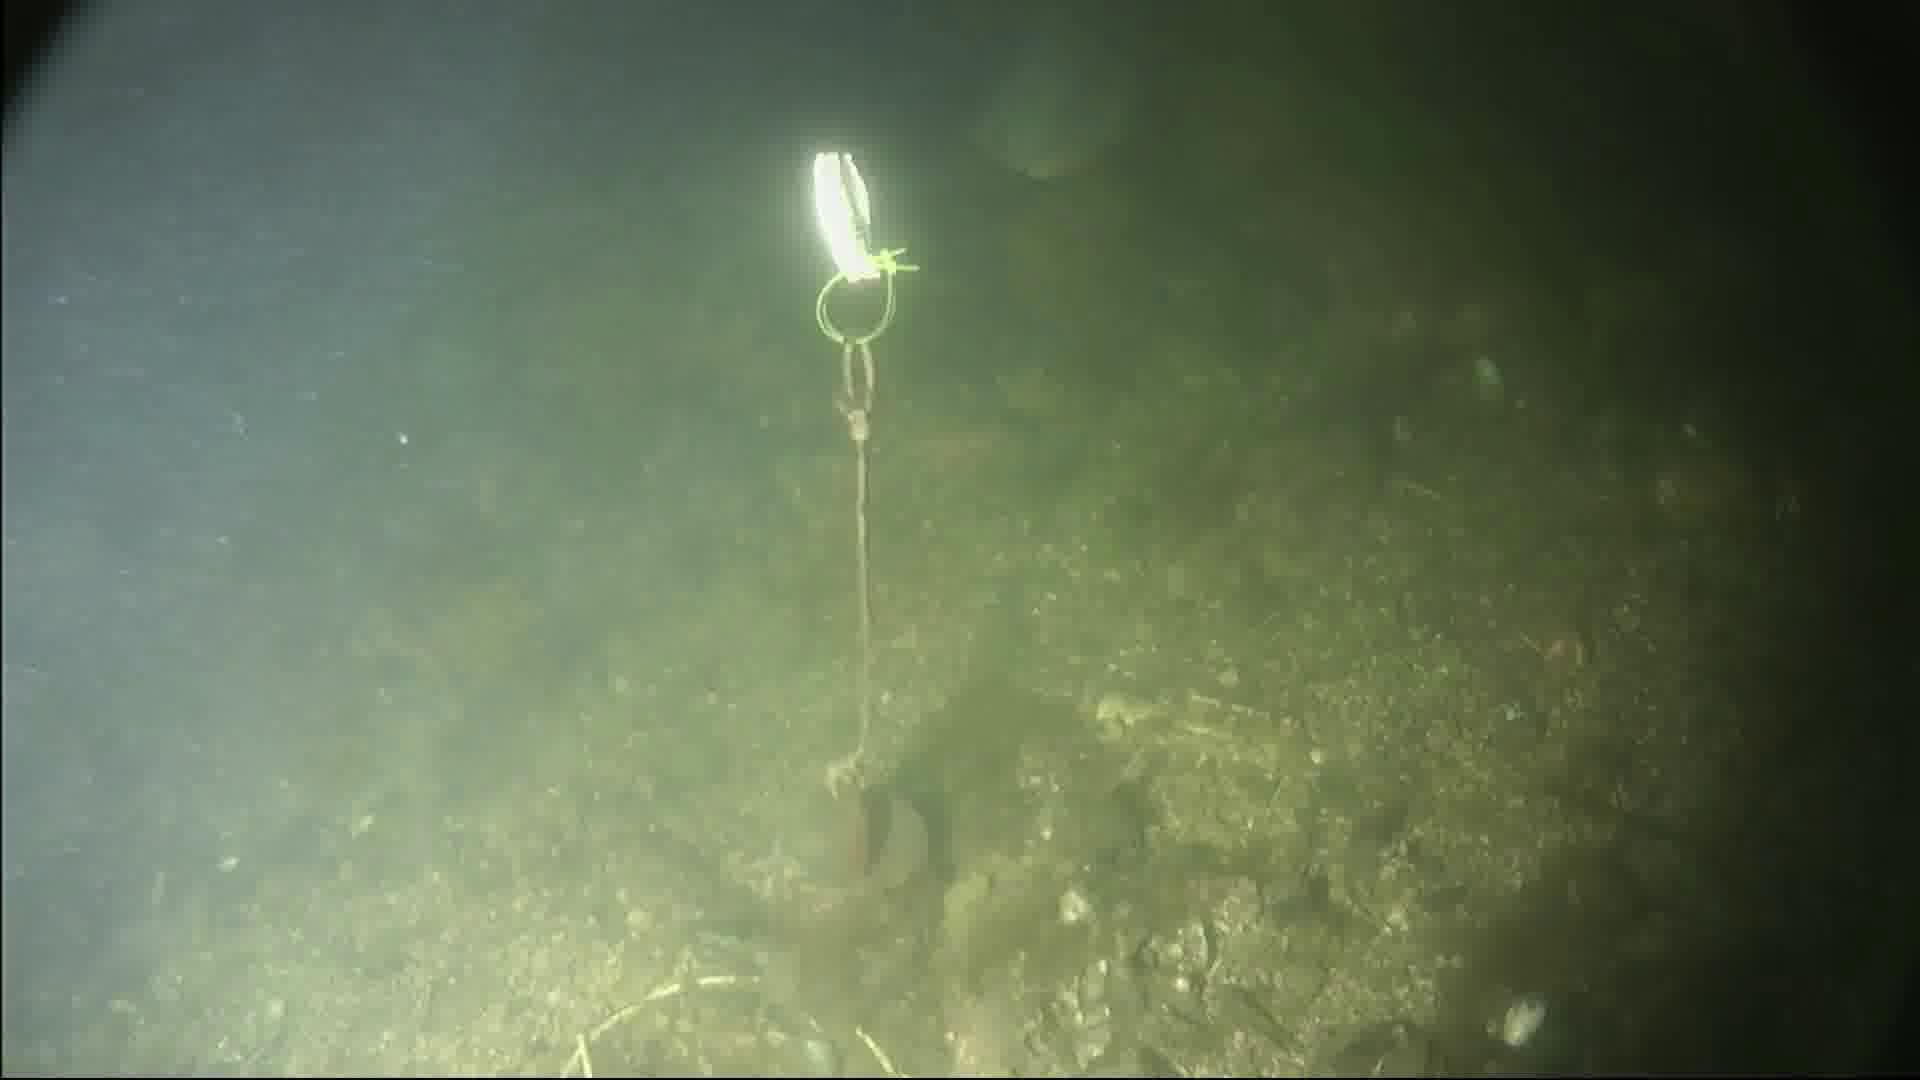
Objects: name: fish